The Precious Legacy

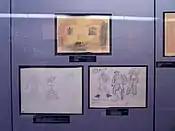
Children's drawings from the Theresienstadt Ghetto on display at the Jewish Museum of Prague

"Dozens" of historical oil portraits of men, women, and children were also featured. A series of portraits depicts death and mourning rituals in Judaism, including the burial society gathering to recite prayers by the deathbed, washing the body, sewing the shroud, placing the body in the earth, and engaging in the traditional week of mourning. One section of the exhibition was devoted to the Jewish deportees to the Theresienstadt Ghetto. Collections from this period include children's artwork, such as a sketch of the interior of the barracks by a nine-year-old inmate.